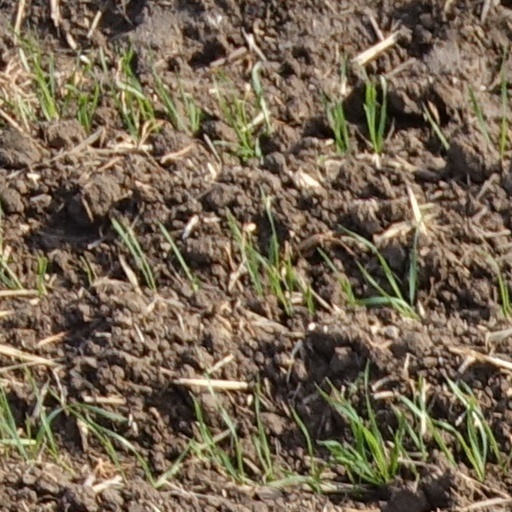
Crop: wheat